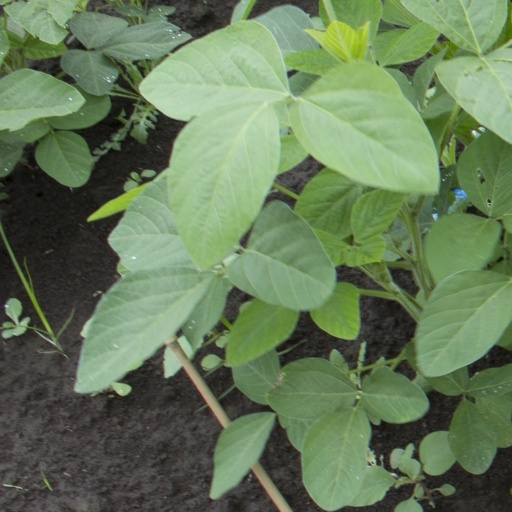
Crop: soybean